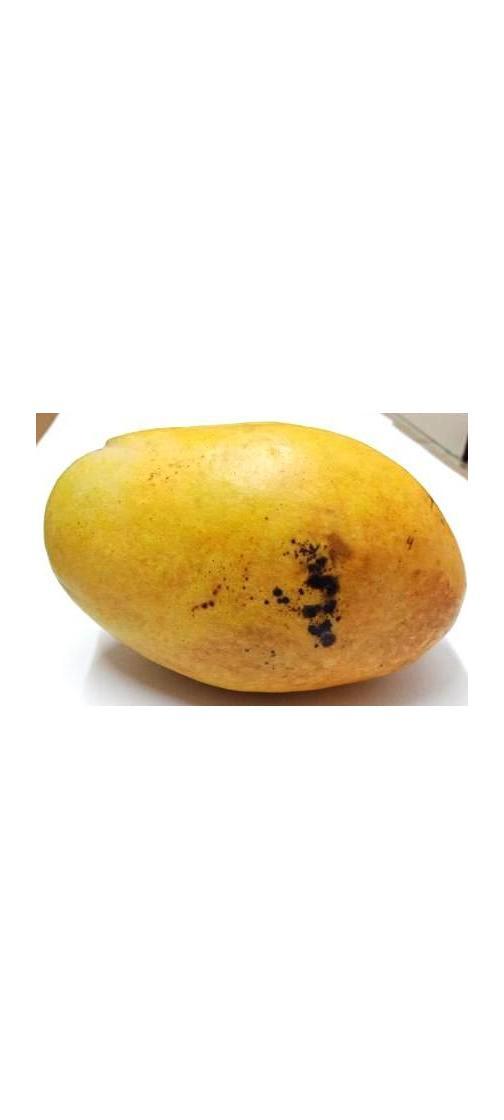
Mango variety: Bari-11